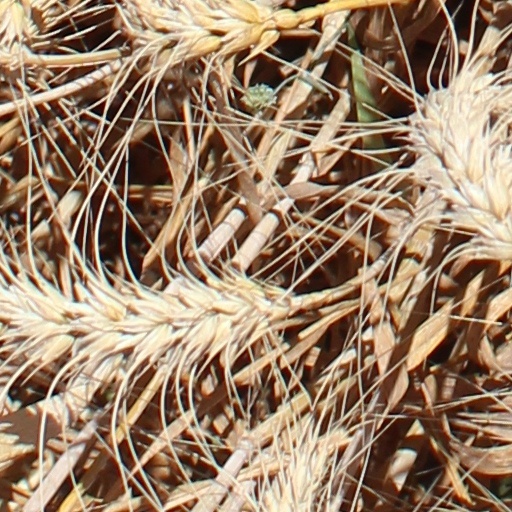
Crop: wheat